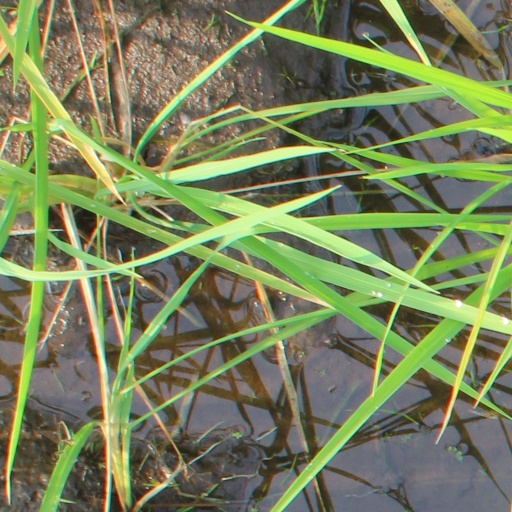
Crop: rice